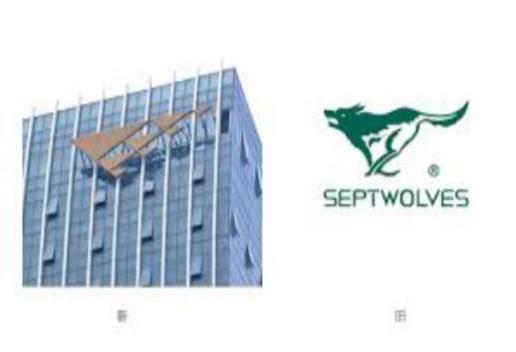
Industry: Clothes